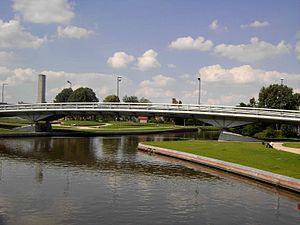
Courtrai est une ville de Belgique située en Région flamande, chef-lieu d'arrondissement en province de Flandre-Occidentale.